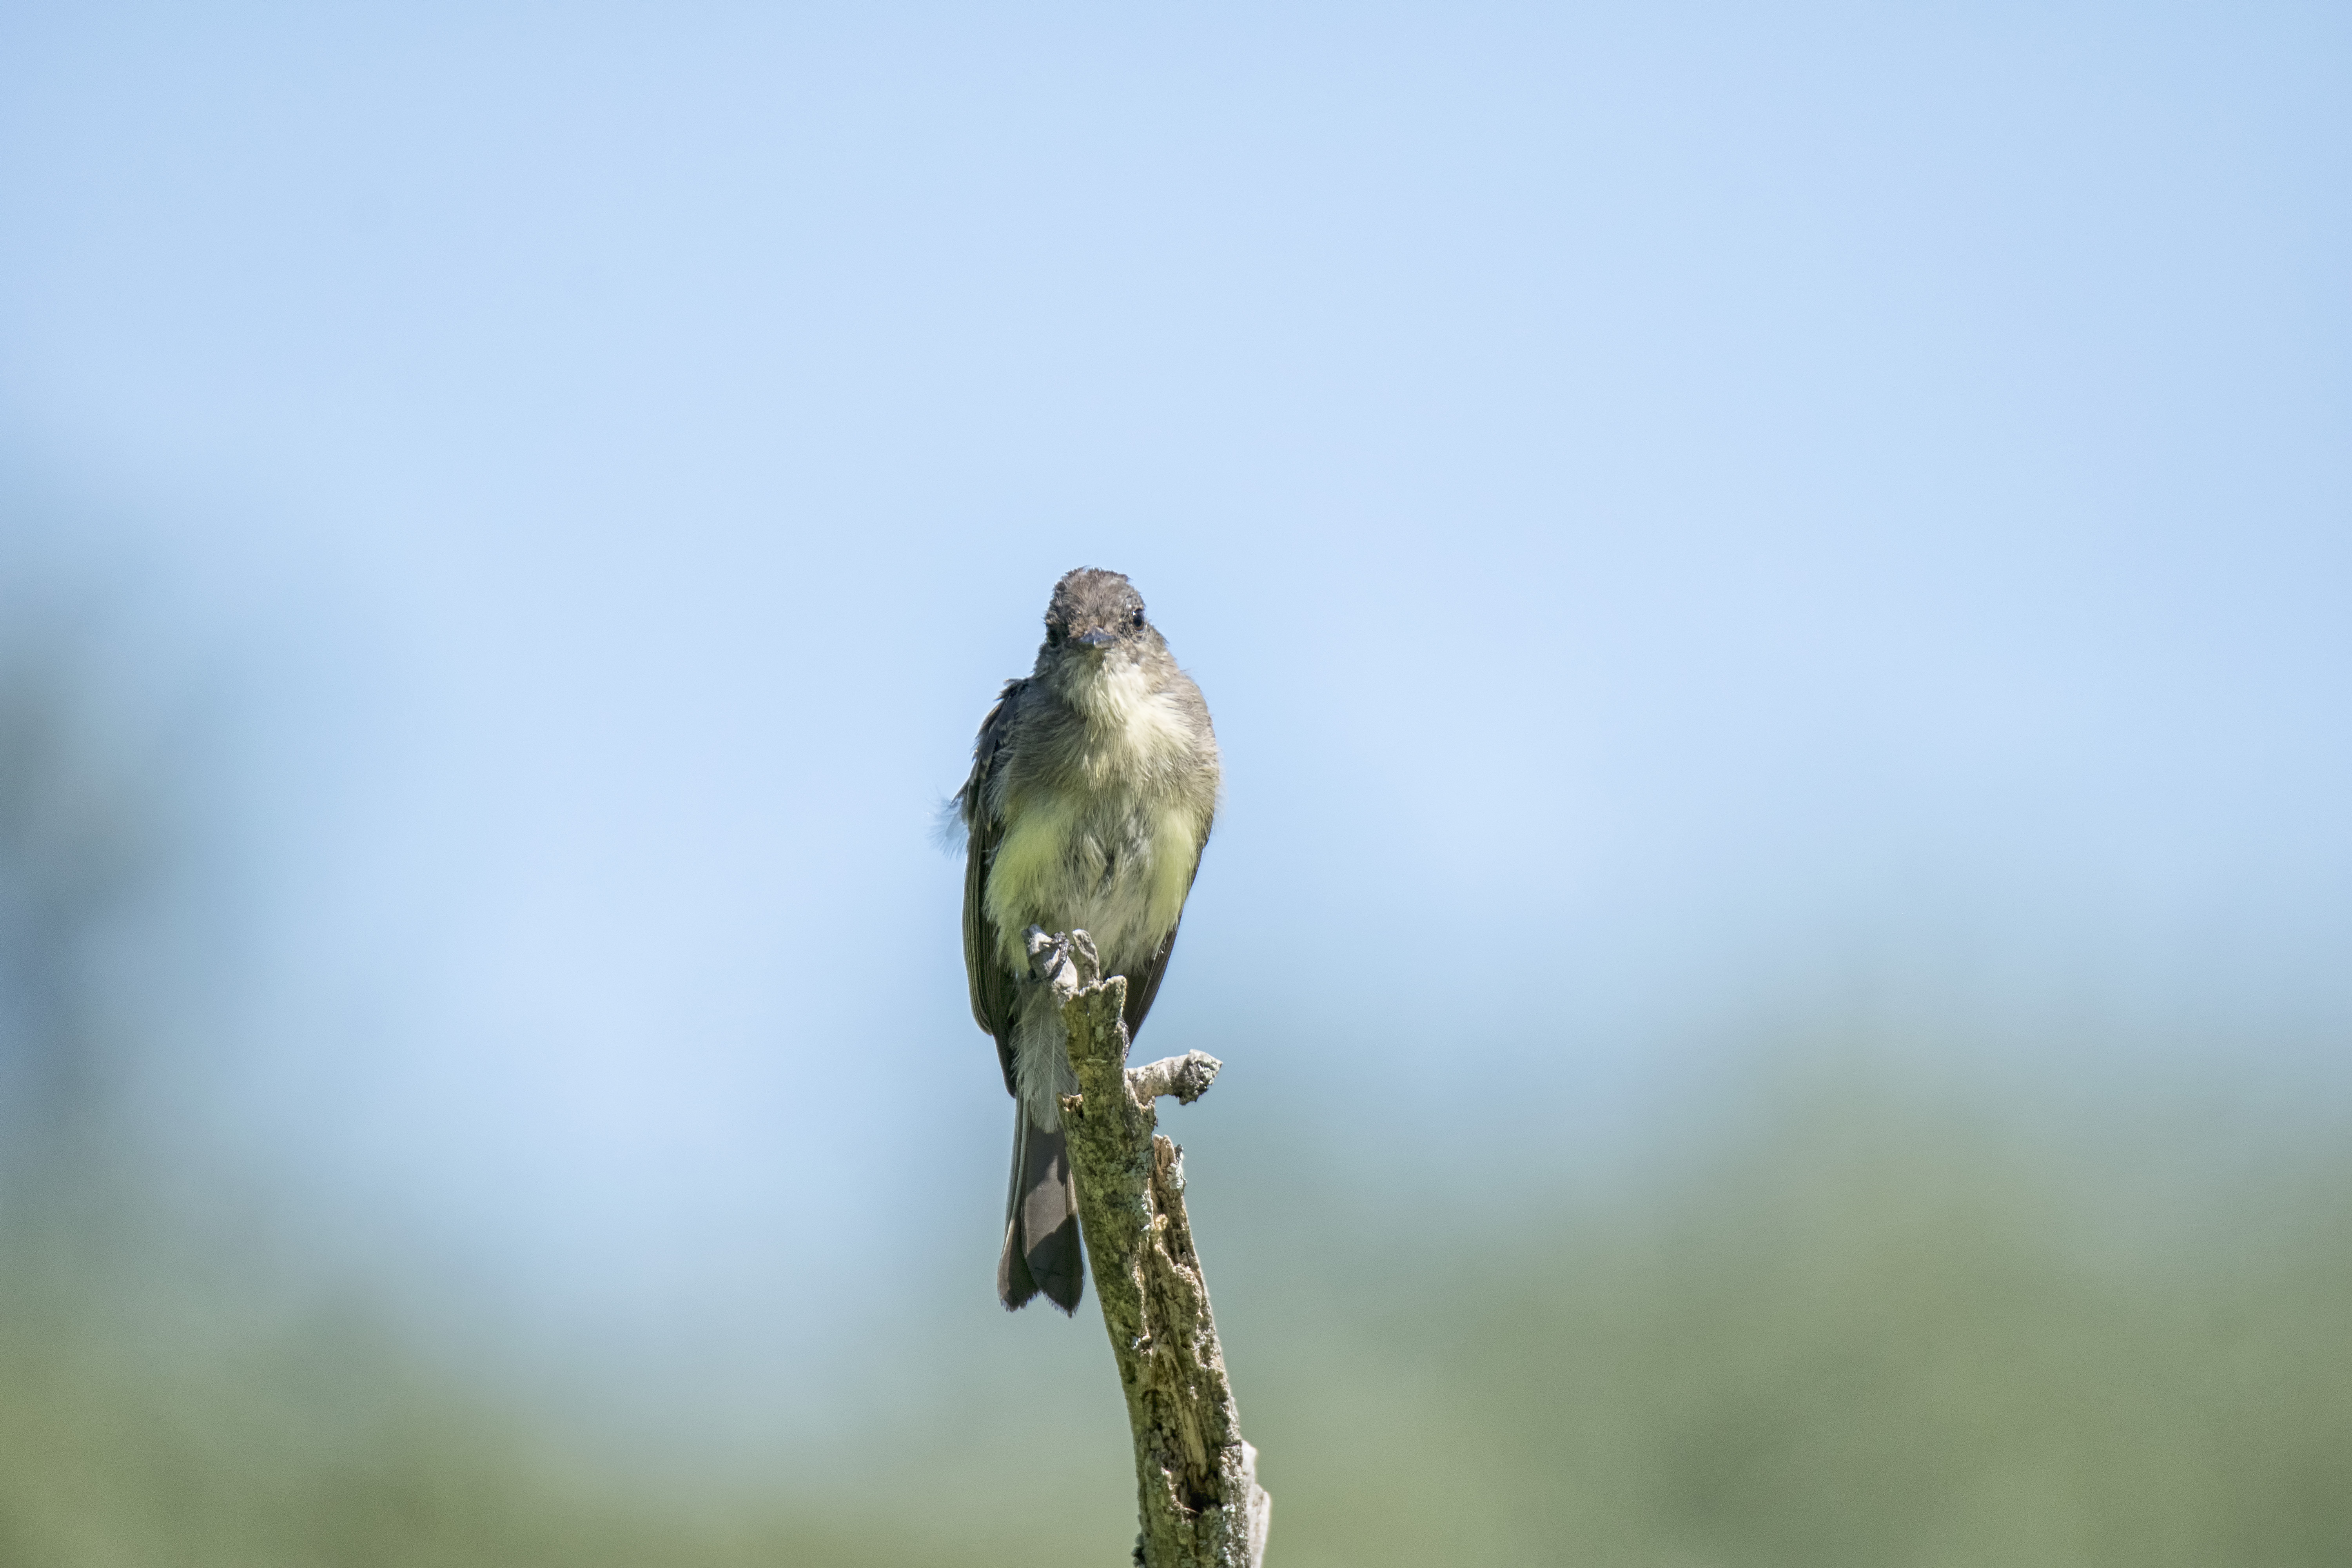
nature, branch, bird, wing, wildlife, green, beak, fauna, close up, canada, vertebrate, eastern, quebec, sherbrooke, oiseau, moucherolle, phoebe, ph bi, perching bird